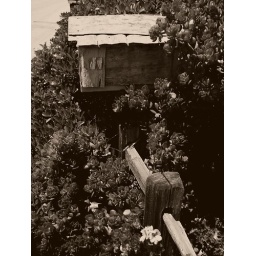
urban charm : bird house in the summer